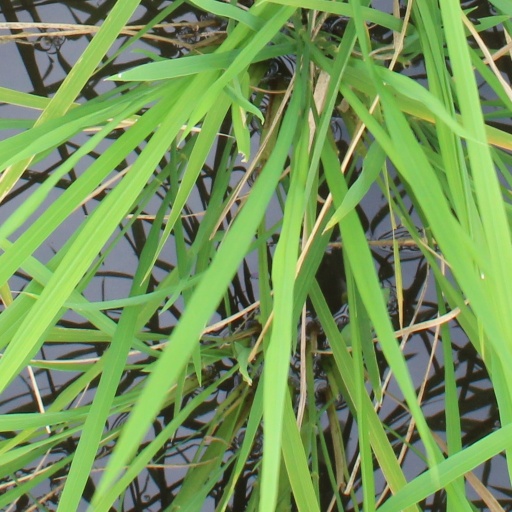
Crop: rice